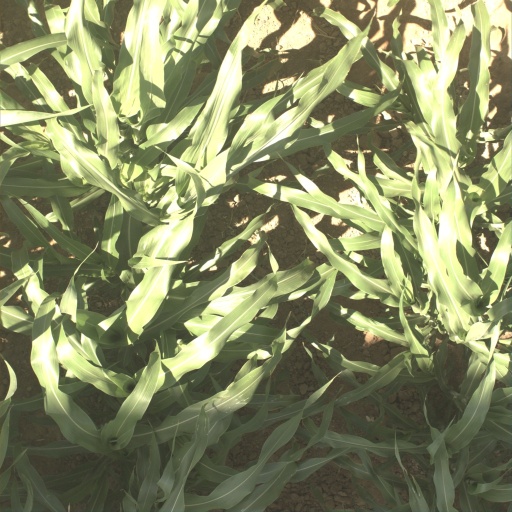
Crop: sorghum